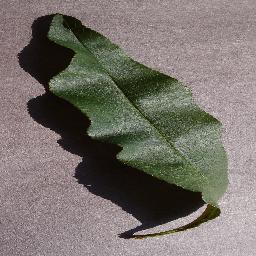
Label: Peach___healthy